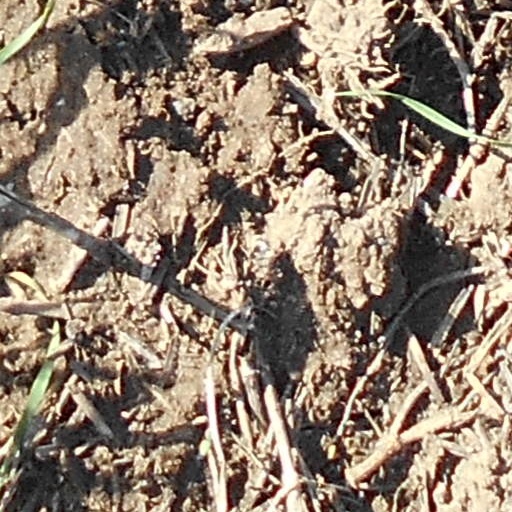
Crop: wheat